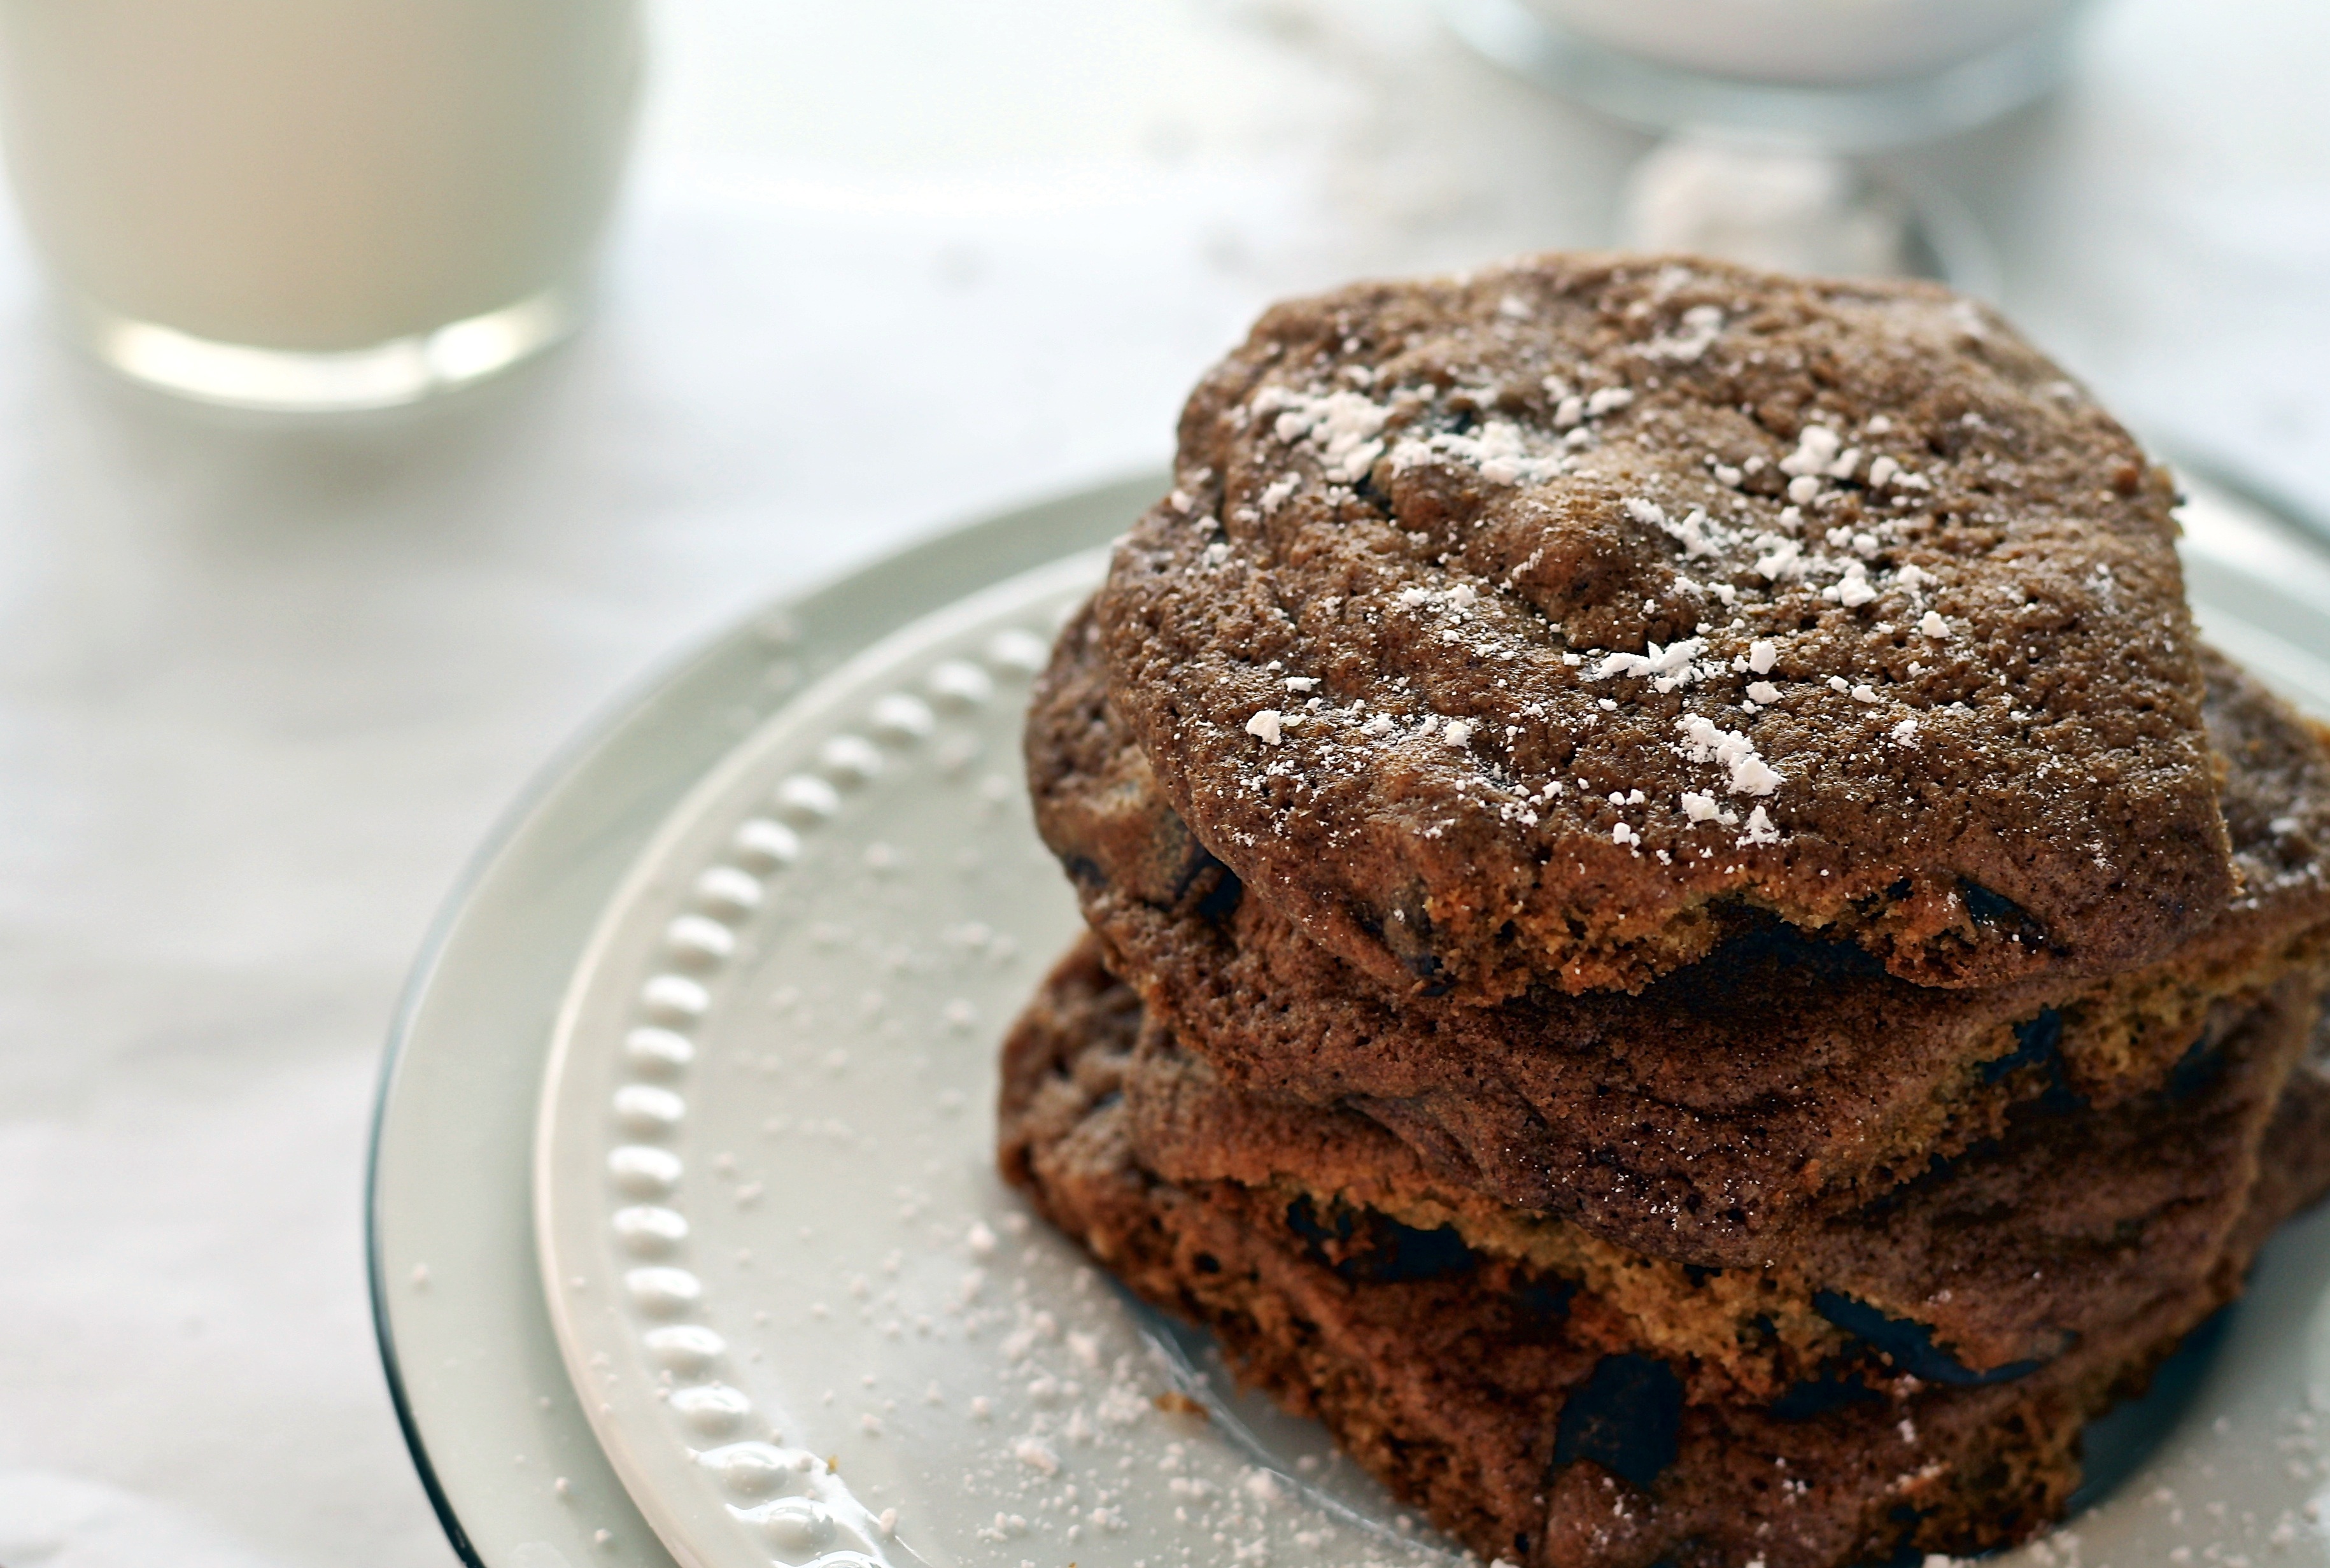
table, white, sweet, home, dish, meal, food, produce, brown, kitchen, breakfast, chocolate, baking, milk, gourmet, snack, dessert, delicious, homemade, relaxing, chocolate cake, living, eating, cookies, sugar, domestic, enjoying, baked goods, flavor, chocolate ice cream, chocolate chip cookies, kitchen interior, snack food, chocolate brownie, flourless chocolate cake